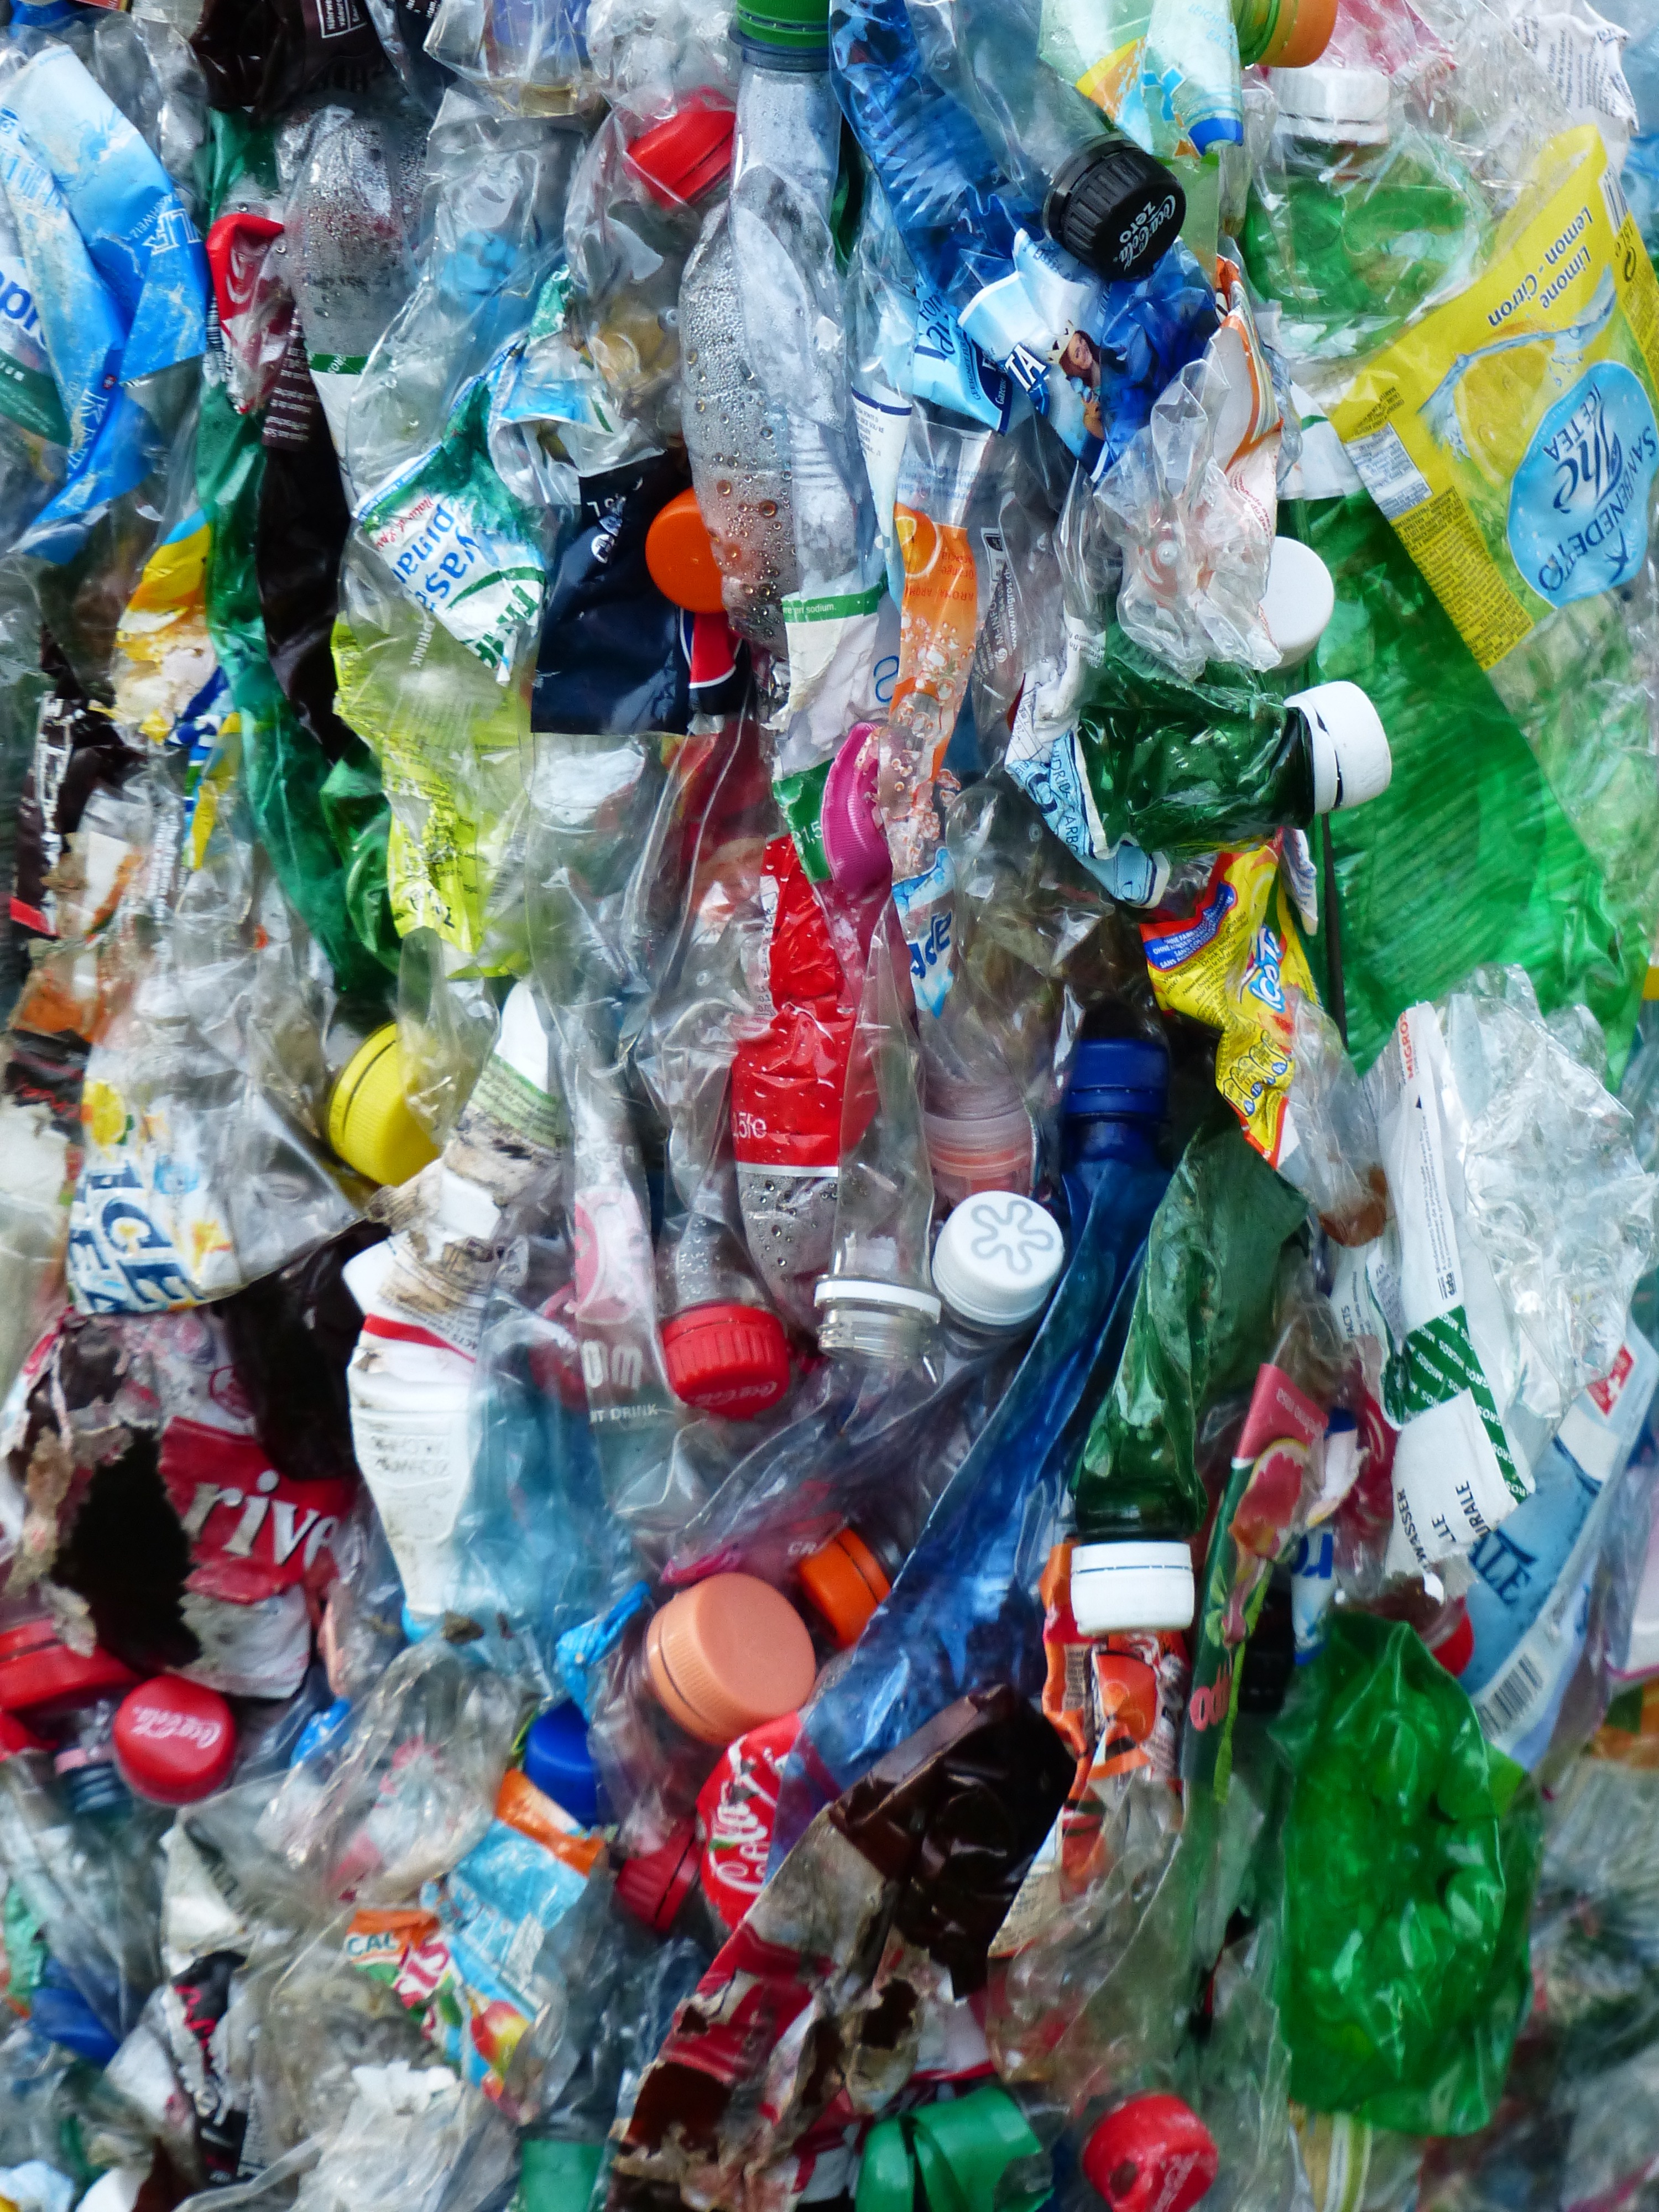
plastic, pet, color, bottles, waste, cube, garbage, recycling, circuit, pressed, environmental protection, trashbin, plastic bottles, presses, garbage collection, pressed together